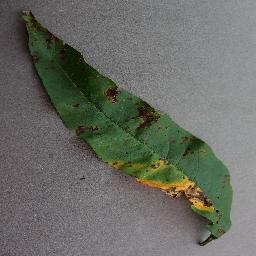
Label: Peach___Bacterial_spot